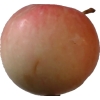
Label: Apple 10